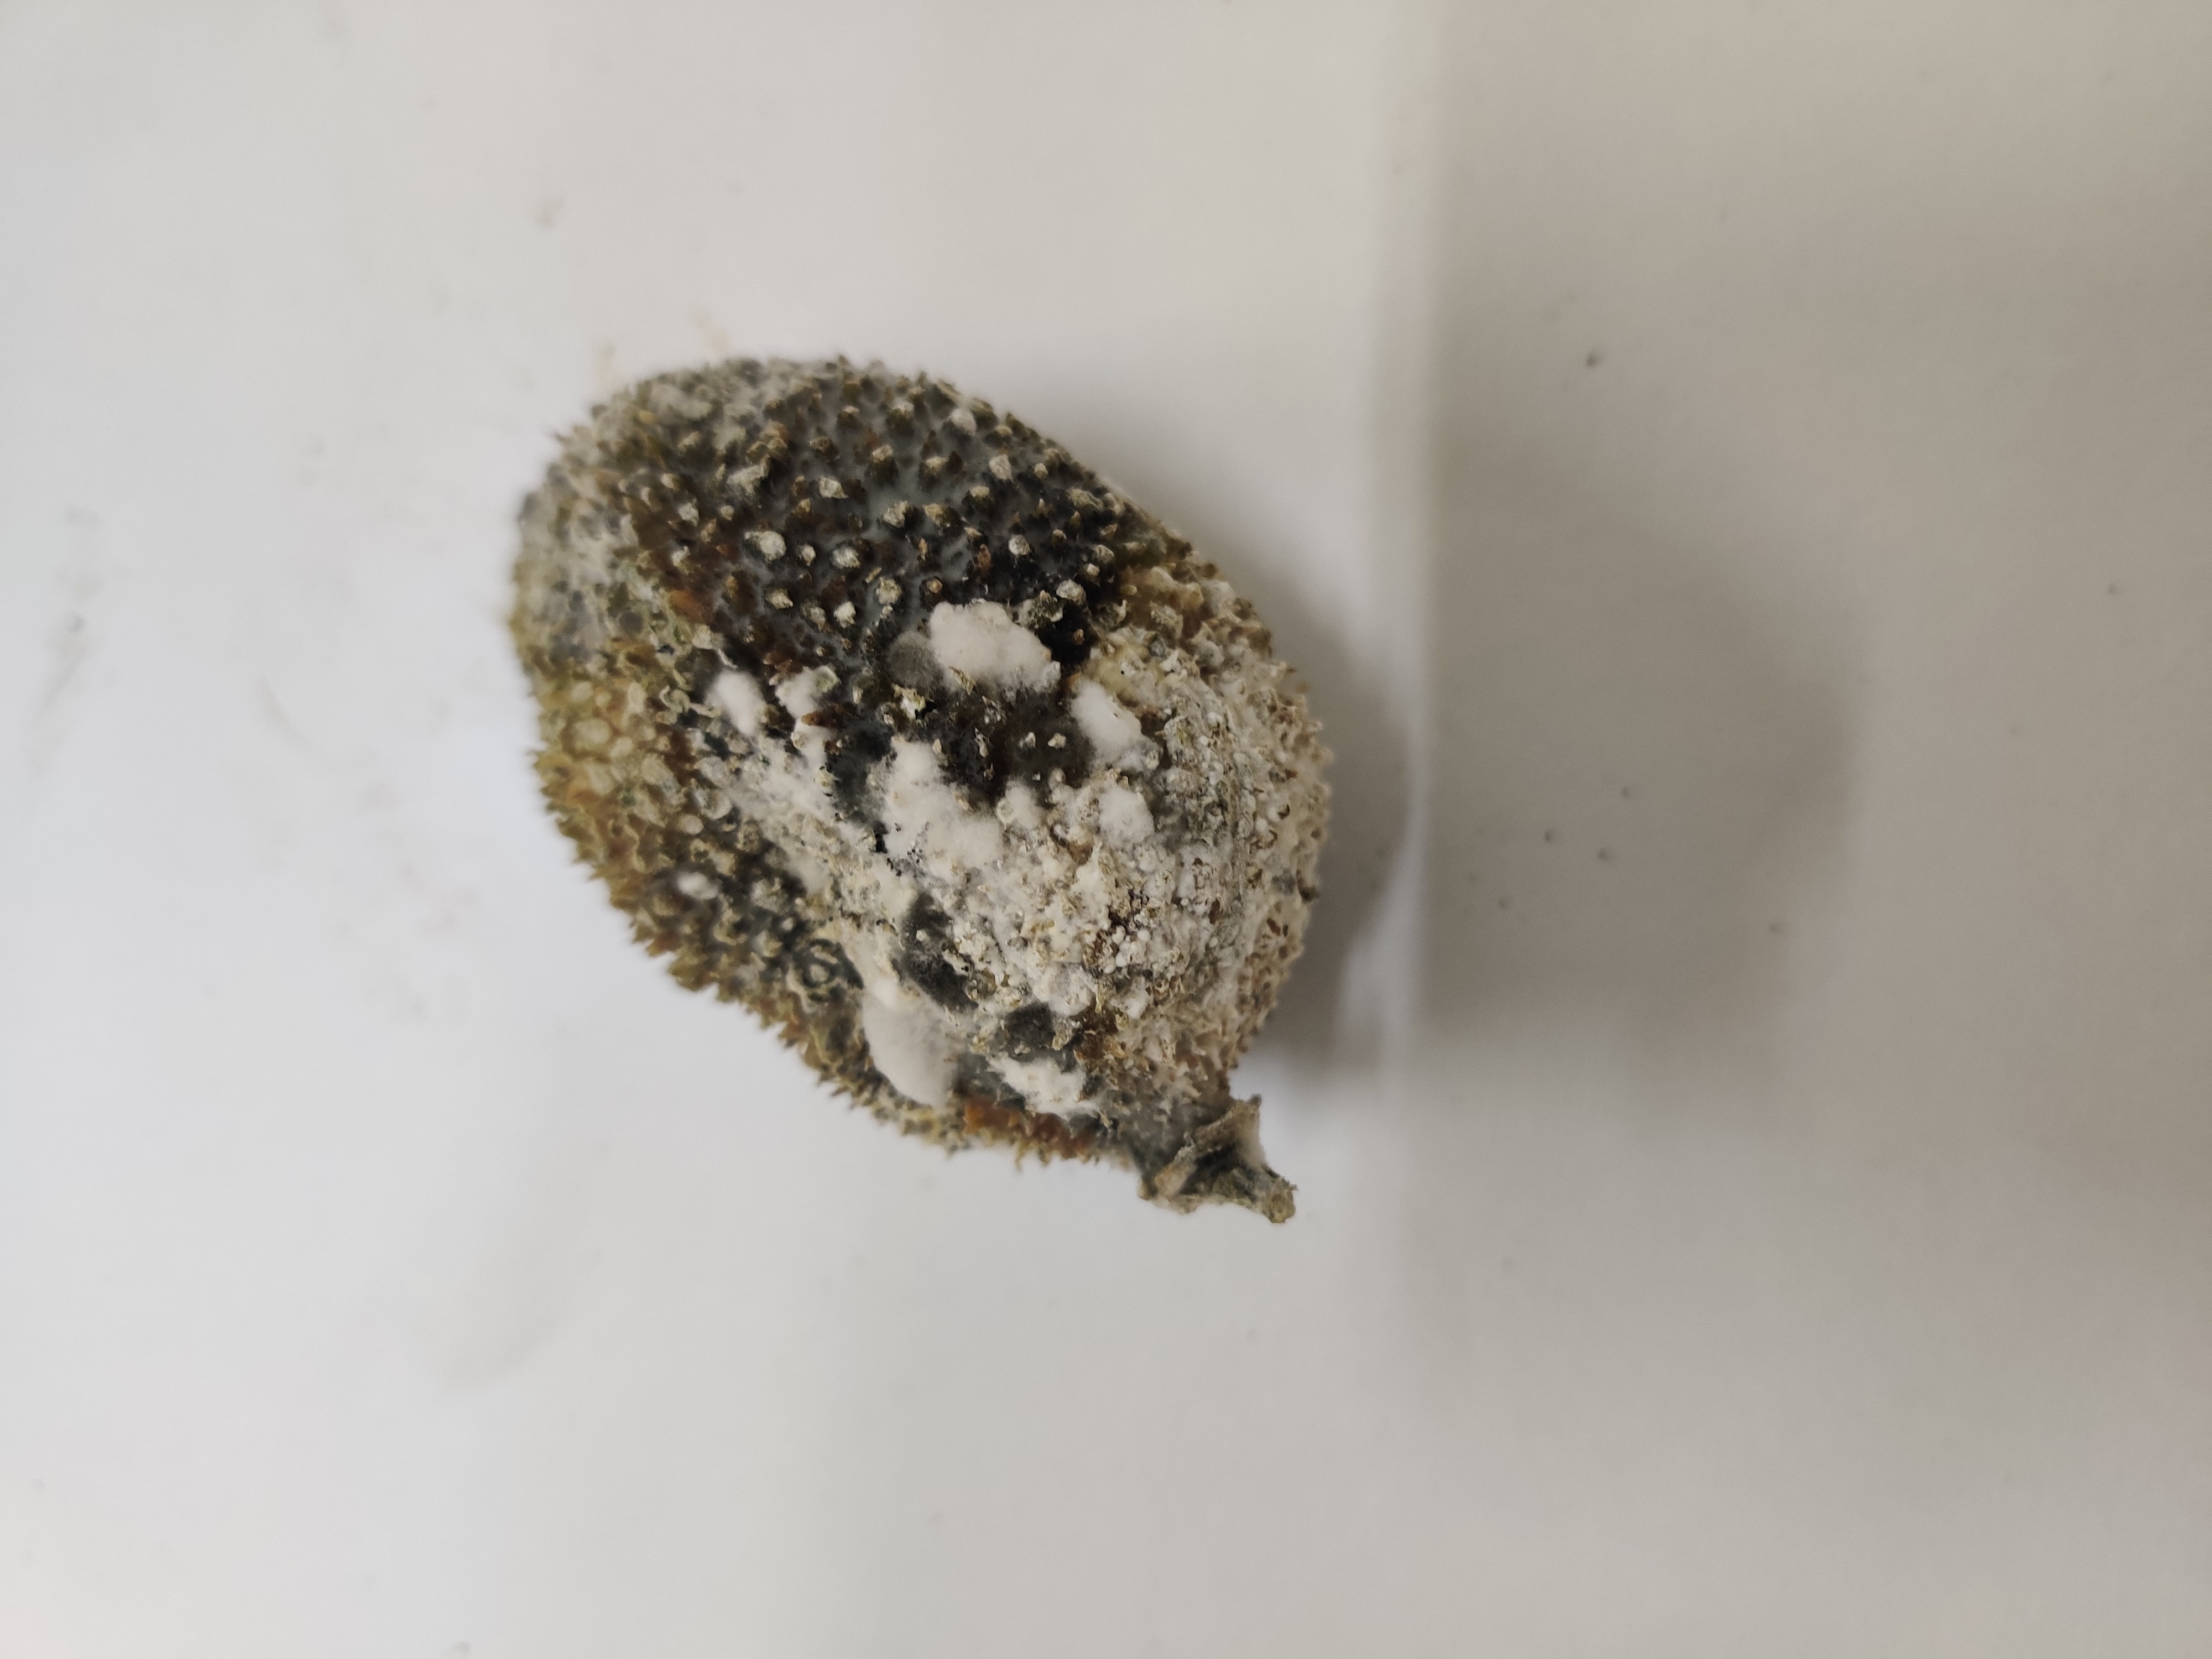
Crop: Spiny Gourd
Condition: Damaged